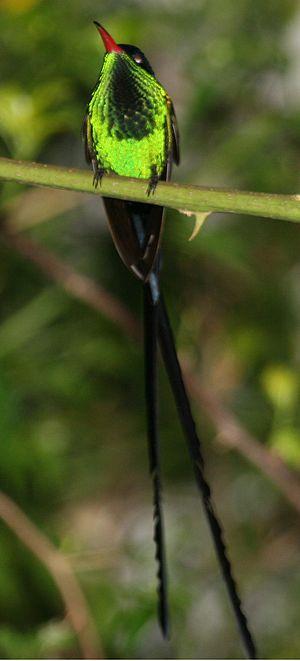
Colibri à tête noire
Le Colibri à tête noire est une espèce de colibris.